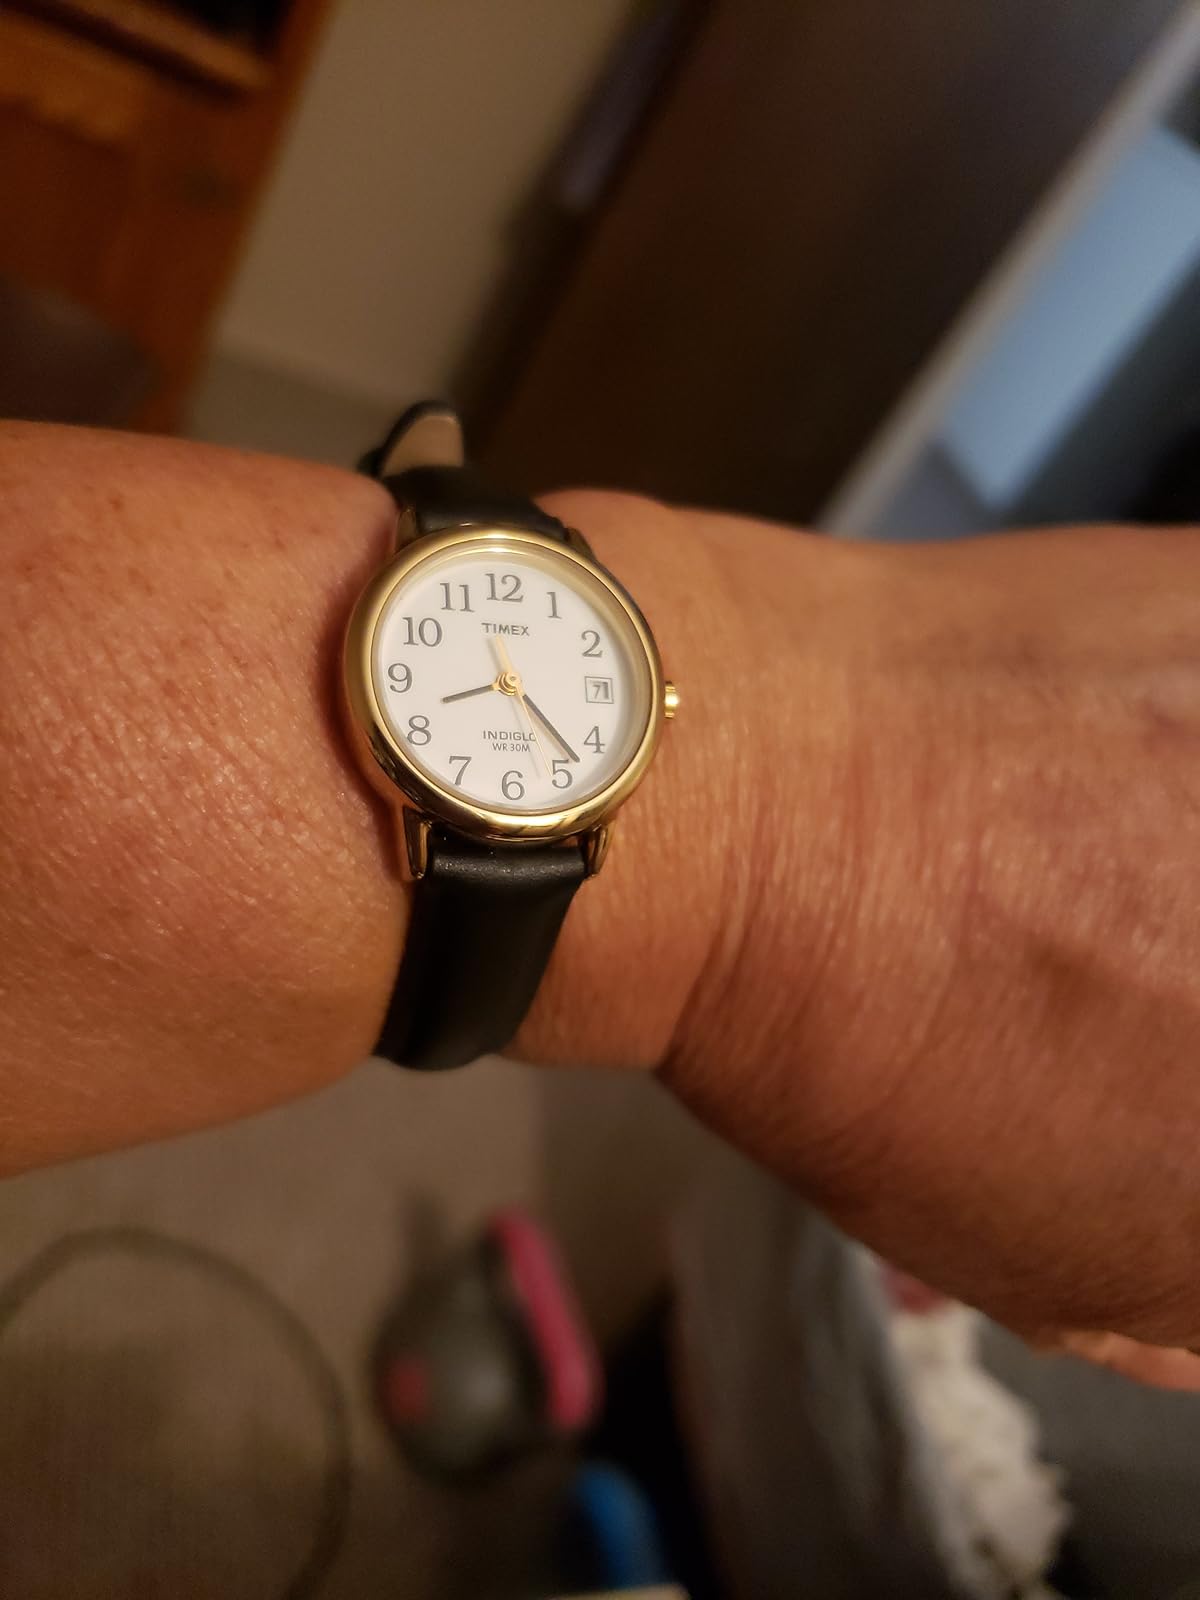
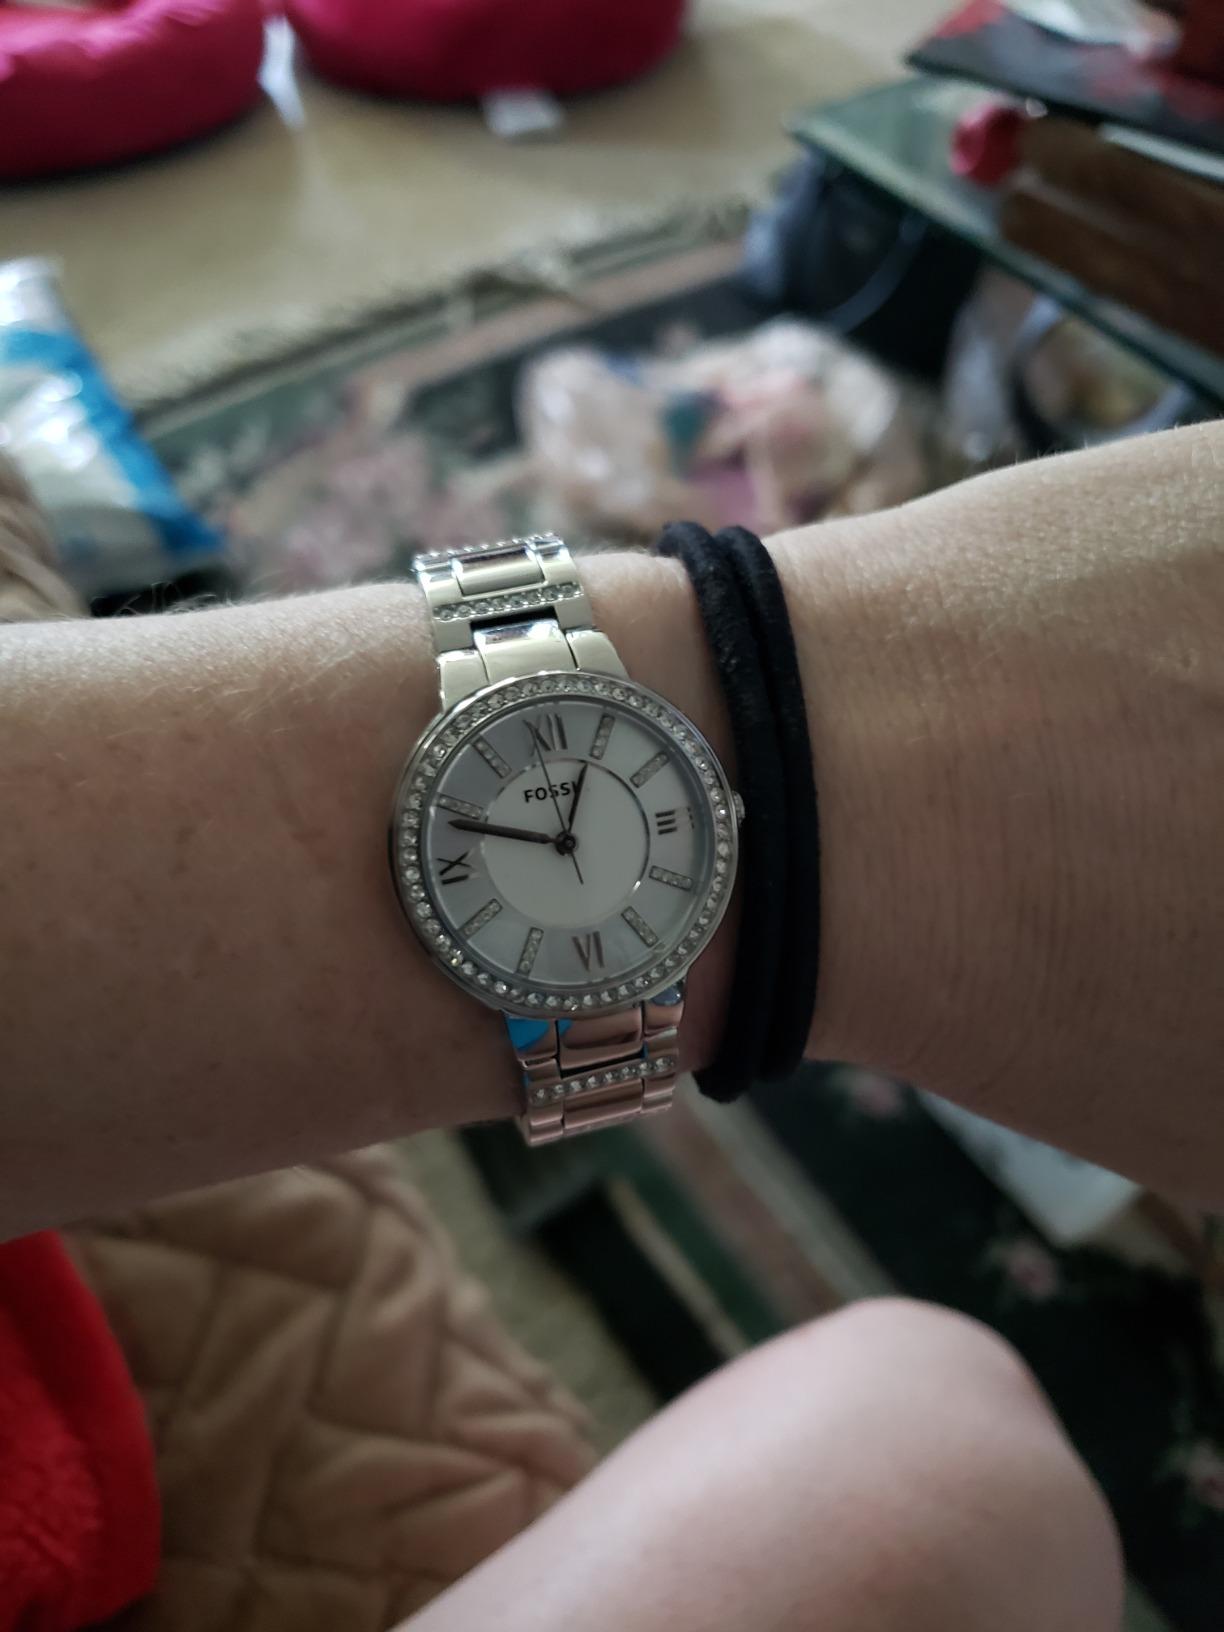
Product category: accessories_watch
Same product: no